Dortmund-Asseln Mitte station

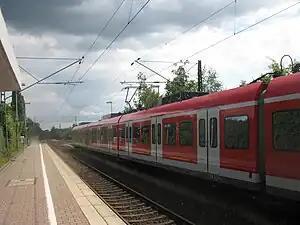

Dortmund-Asseln Mitte is a railway station in the Dortmund district of Asseln in the German state of North Rhine-Westphalia. It is classified by Deutsche Bahn as a category 6 station. It was opened in 1963 or 1964 on the Welver–Sterkrade railway completed between Welver and the old Dortmund Süd (south) station by the Royal Westphalian Railway Company on 15 May 1876 and electrified on 25 May 1984.